Strawberry Shortcake: The Sweet Dreams Movie

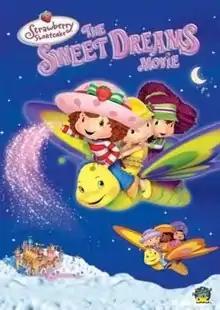
DVD cover

Strawberry Shortcake: The Sweet Dreams Movie is a 2006 American animated family fantasy adventure musical film produced by DIC Entertainment Corporation and released theatrically in select cities on October 7, 2006, by Kidtoon Films. It was the first feature-length film to feature the eponymous American Greetings property, and stars the voices of Sarah Heinke, Rachel Ware, Nils Haaland, and Bridget Robbins. The film also includes the first appearance of the villain, the Peculiar Pie Man, since Nelvana's "Strawberry Shortcake" specials from more than twenty years earlier.